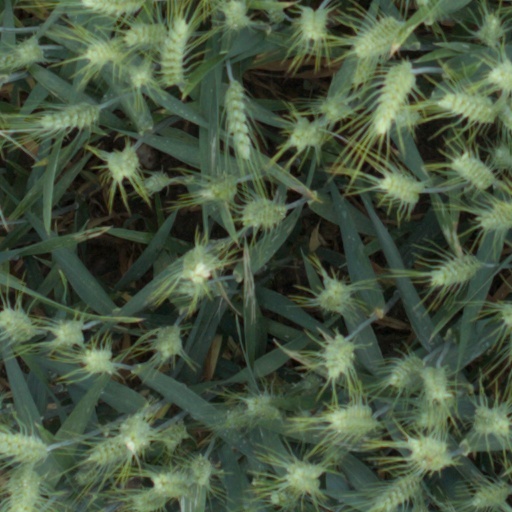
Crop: wheat